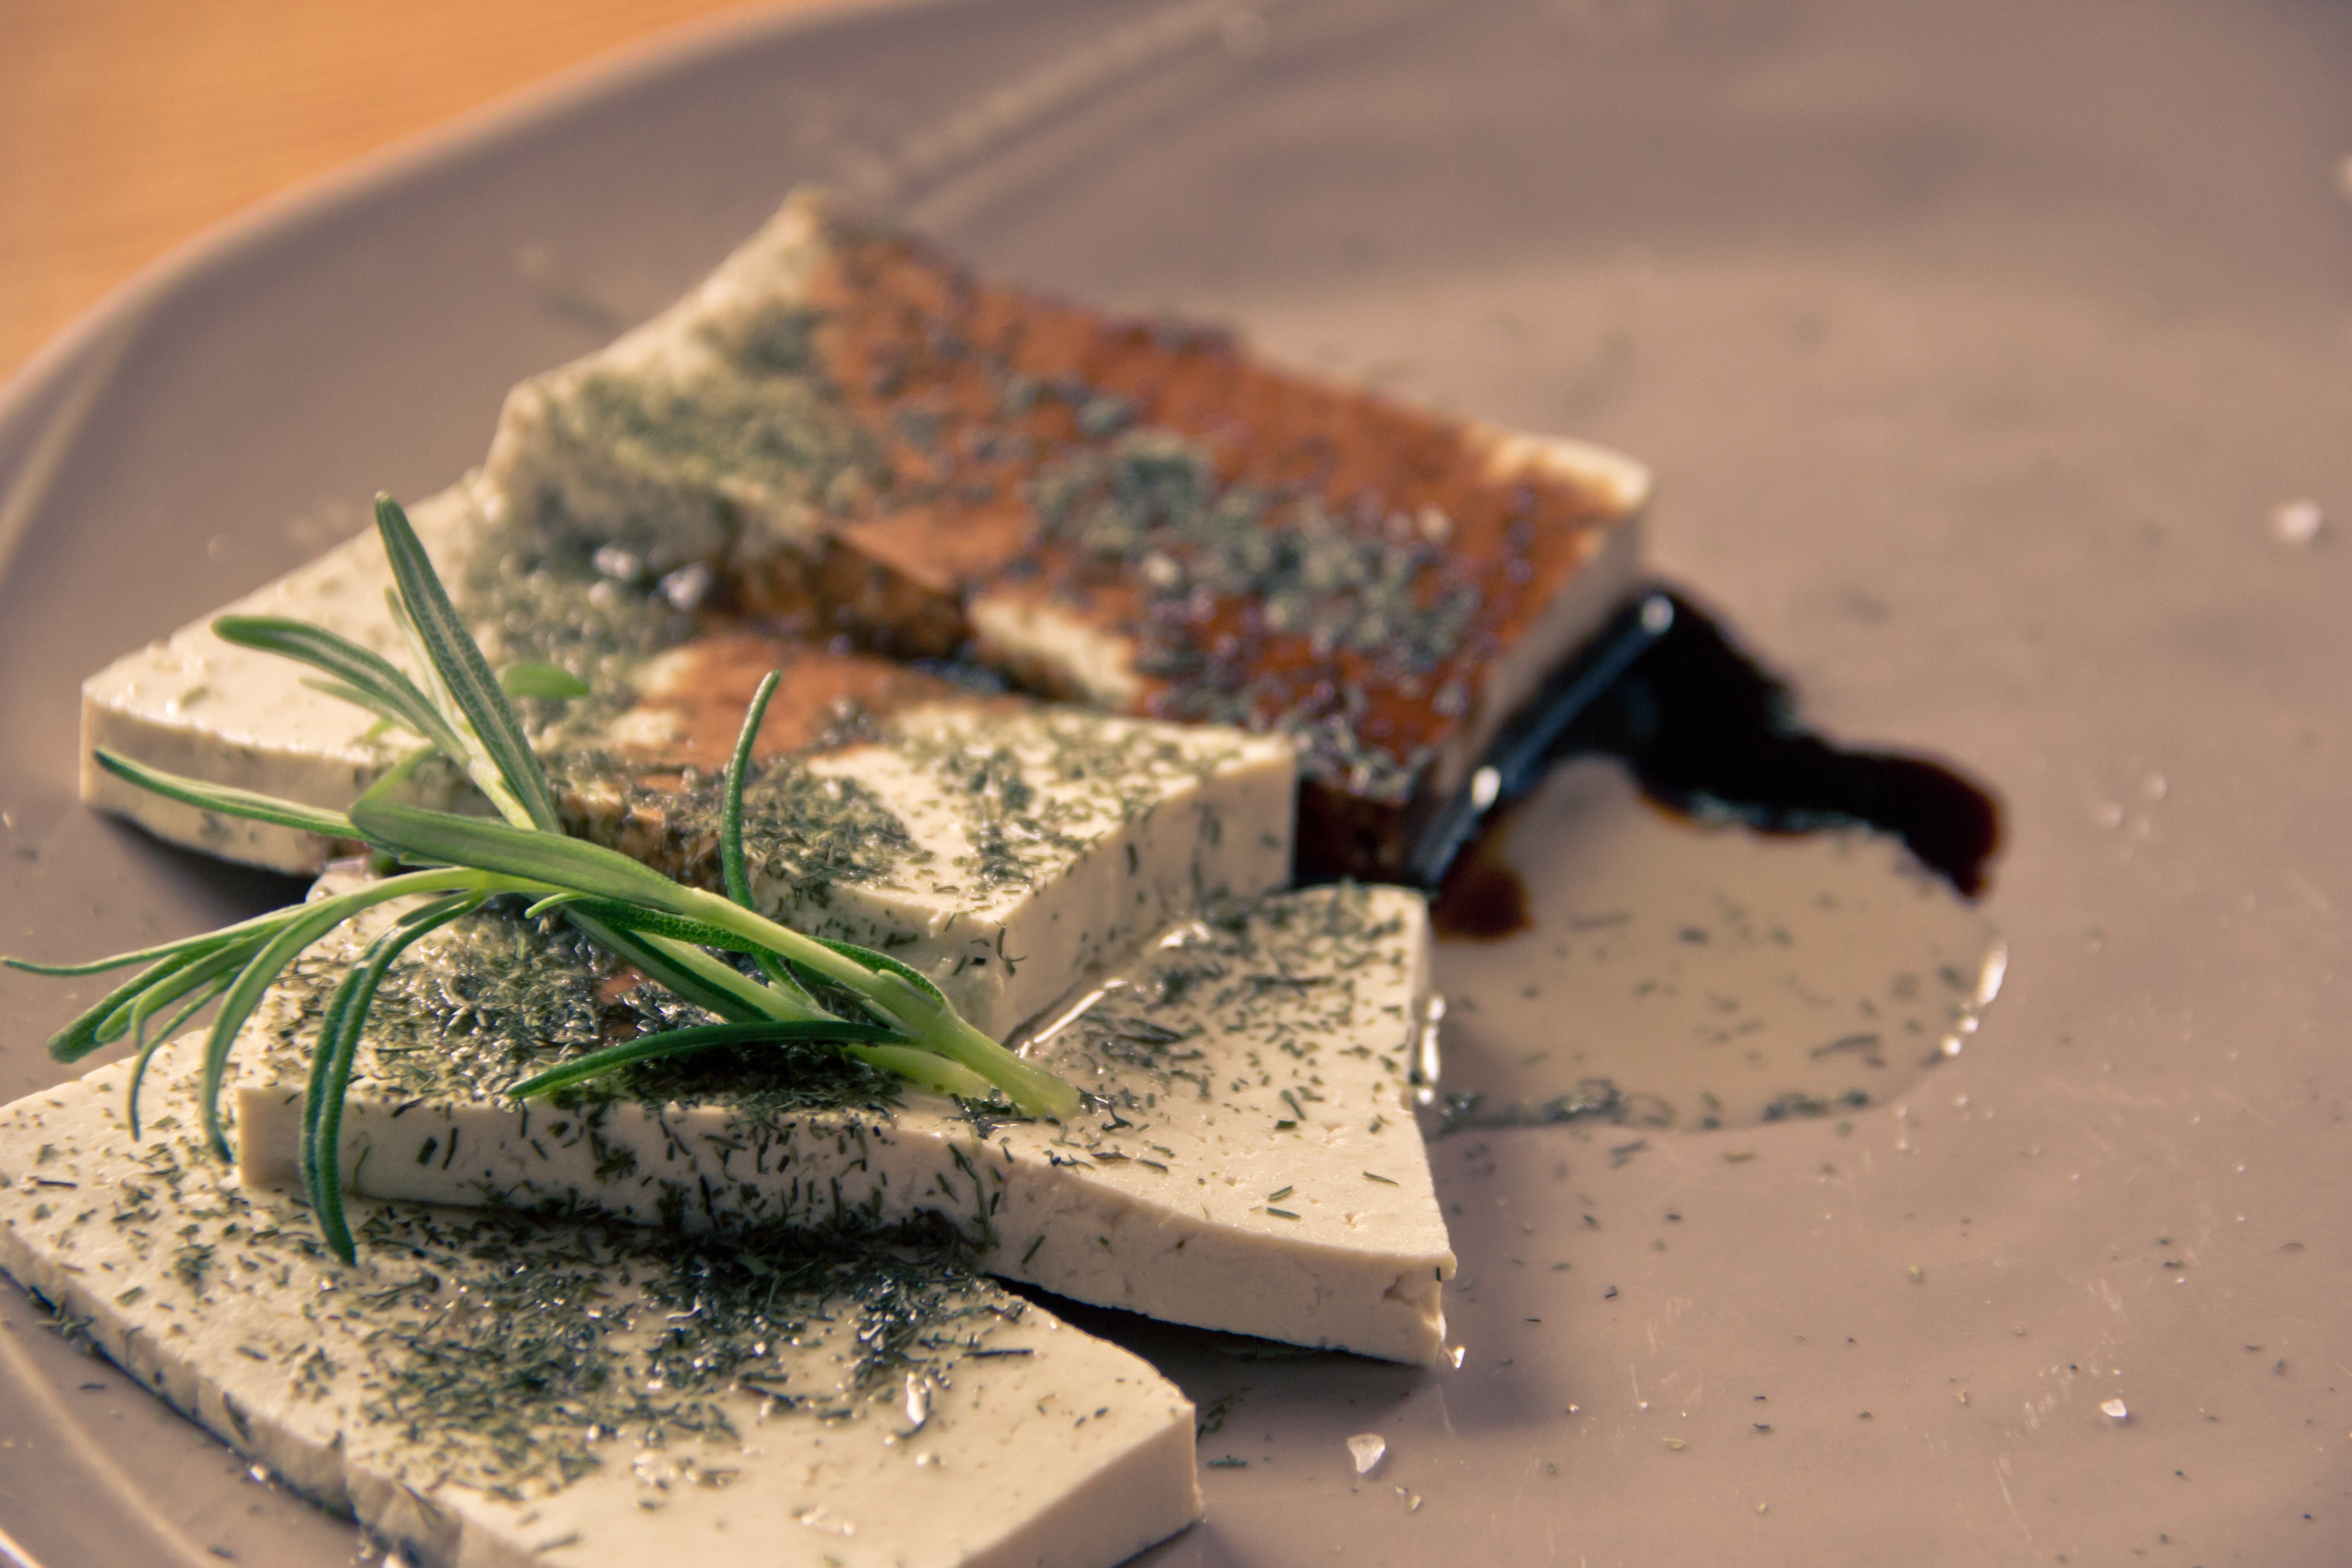
food, cuisine, dish, ingredient, la carte food, vegetarian food, Lardo, recipe, vegan nutrition